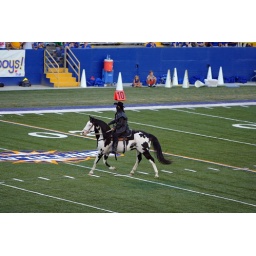
The Mystery Rider takes names of those with their butts not in their seats for a home game